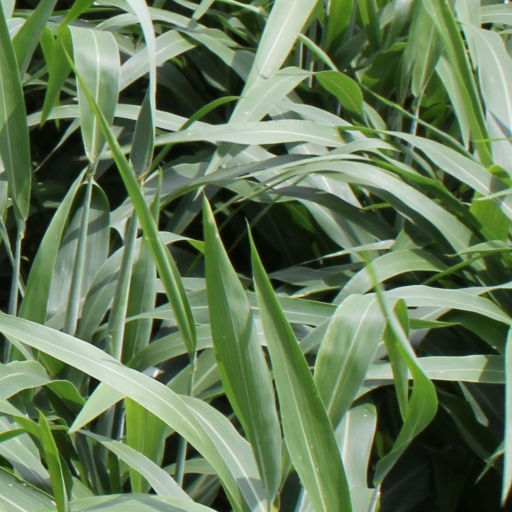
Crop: sorghum